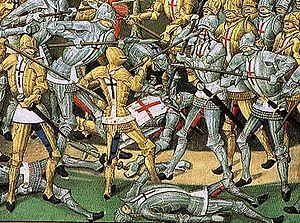
Le Combat des Trente (entre Ploërmel et Josselin) en 1351. Détail d'une miniature tirée de la Compillation des cronicques et ystoires des Bretons (1480), de Pierre Le Baud.
Le combat des Trente est un épisode de la guerre de Succession de Bretagne qui se déroula le 26 ou 27 mars 1351 sur le territoire actuel de la commune de Guillac, entre Josselin et Ploërmel, près du « chêne de la lande de Mi-Voie ». À la suite d'un défi lancé par Jean IV de Beaumanoir, un combat est organisé entre trente partisans de Charles de Blois et trente partisans de Jean de Montfort.
Le drapeau surnommé Kroaz du, dont le nom signifie « croix noire » en breton, est l'un des drapeaux utilisés par les Bretons depuis le Moyen Âge, particulièrement comme pavillon maritime. Avec les bannières ducales, c'est un des plus anciens drapeaux bretons connus.